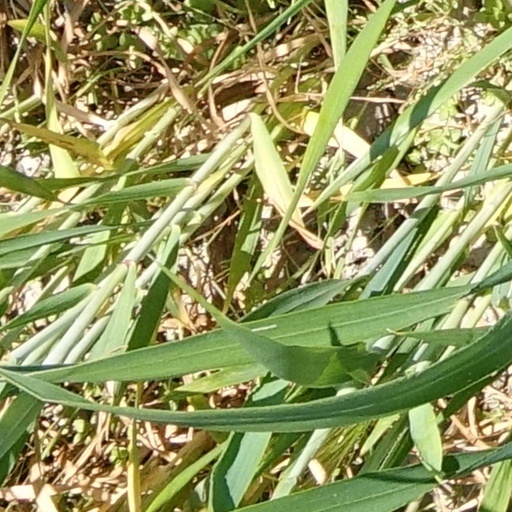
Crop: wheat